Historical ecology

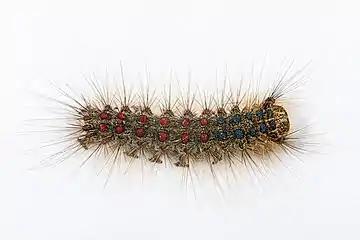
"Lymantria dispar"

In addition to fostering diversity, controlled burns have helped change landscapes. These changes can range from grasslands to woodlands, from prairies or forest-steppes, to scrubland to forest. Whatever the case, these transformations increase diversity and engender landscapes more suitable to human needs, creating patches rich in utilitarian and natural resources.